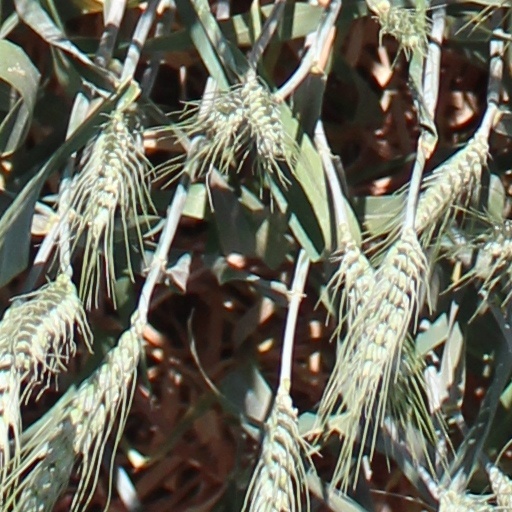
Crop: wheat